Ultraviolet

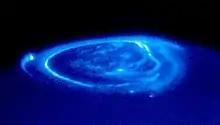
Aurora at Jupiter's north pole as seen in ultraviolet light by the Hubble Space Telescope

In ultraviolet astronomy, measurements are used to discern the chemical composition of the interstellar medium, and the temperature and composition of stars. Because the ozone layer blocks many UV frequencies from reaching telescopes on the surface of the Earth, most UV observations are made from space.